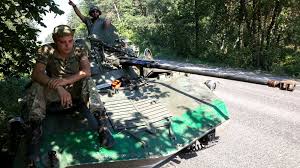
Label: BMD